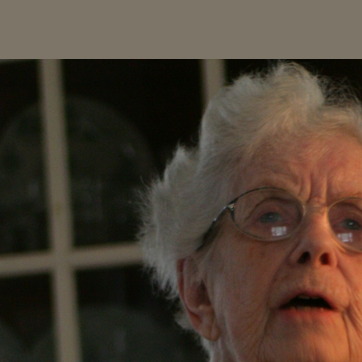
Material: hair